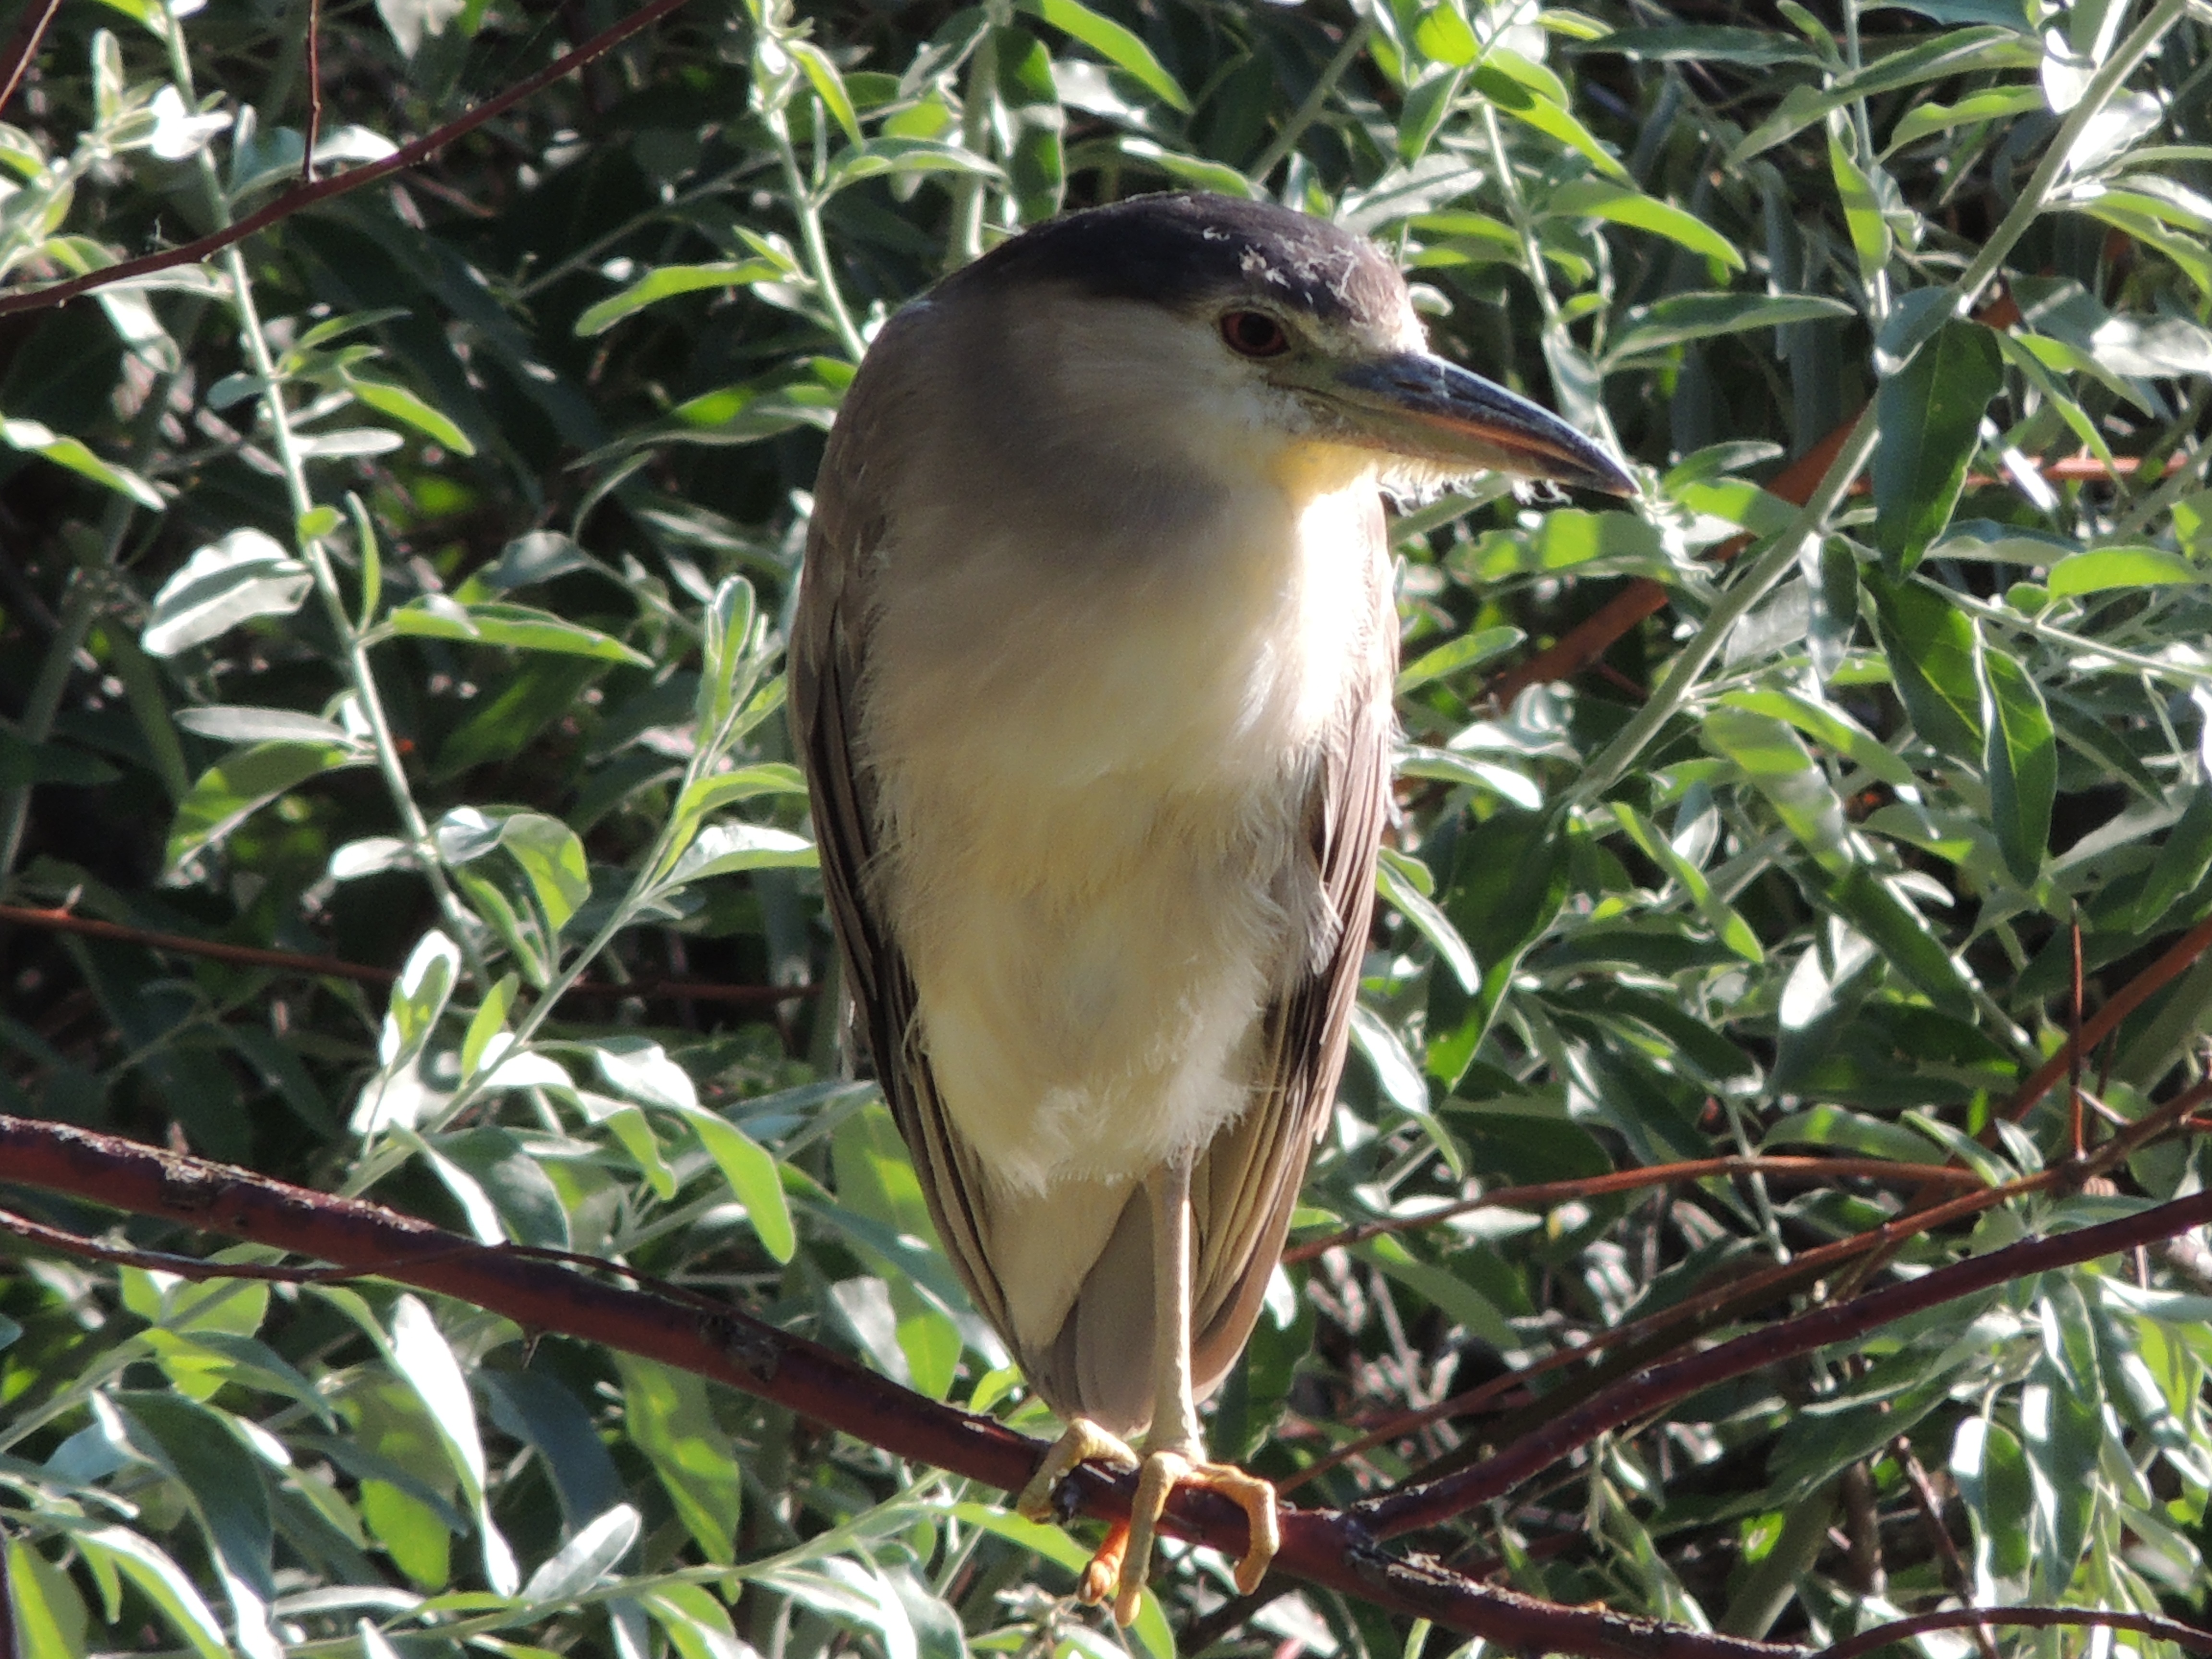
nature, branch, bird, night, animal, wildlife, beak, black, fauna, vertebrate, heron, crowned, black crowned, perching bird